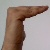
The image shows a hand gesture representing a space in Indian Sign Language.